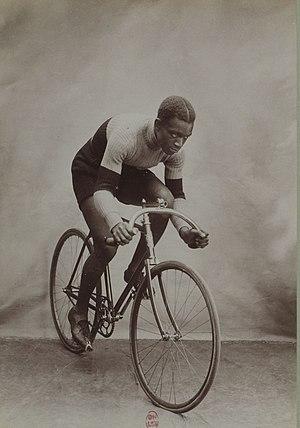
Woody Headspeth, né le 14 juin 1881 à Indianapolis et mort le 16 avril 1941 à Lisbonne, est un cycliste américain.